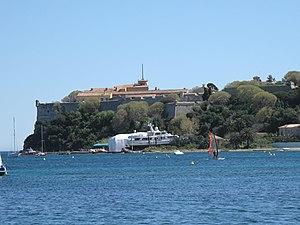
Le fort-Royal de l'île Sainte-Marguerite (Alpes-Maritimes) et le petit chantier naval de l'île.
L'île Sainte-Marguerite est la plus grande des deux îles de Lérins, en face de Cannes. Elle a servi de prison au célèbre homme au masque de fer. Après la révocation de l'édit de Nantes, le fort de l'île de Sainte-Marguerite fut l'un des quatre lieux d'emprisonnement des huguenots avec la tour de Constance à Aigues-Mortes, le Fort de Brescou et le château d'If. Au XIXᵉ siècle, l'île est un lieu de détention pour les prisonniers maghrébins déportés d'Algérie.